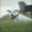
Label: dog